Cooper Mountain Vineyards

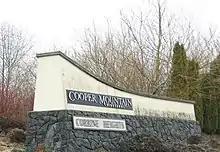
Entrance to the vineyard

All wines produced from Cooper Mountain are estate bottled and certified both organic and Biodynamic. The organic certification was done by Oregon Tilth, and the Biodynamic certification was done by Demeter International. The winery has of grapes in production, producing four varietals (Pinot noir, Pinot gris, Chardonnay, and Pinot blanc).